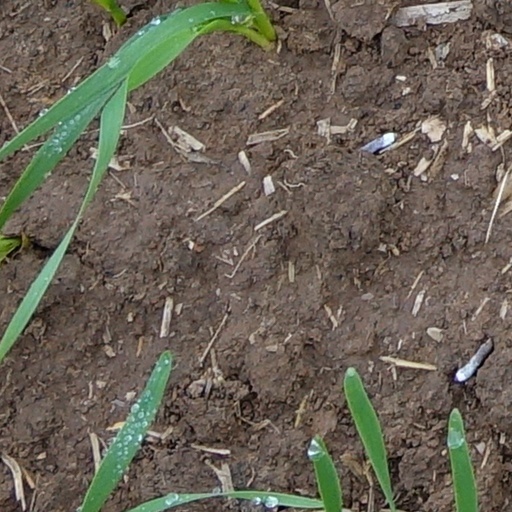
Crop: wheat